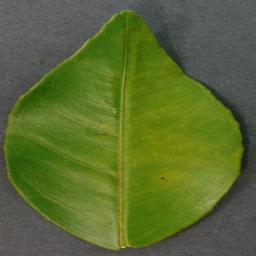
Label: Orange___Haunglongbing_(Citrus_greening)